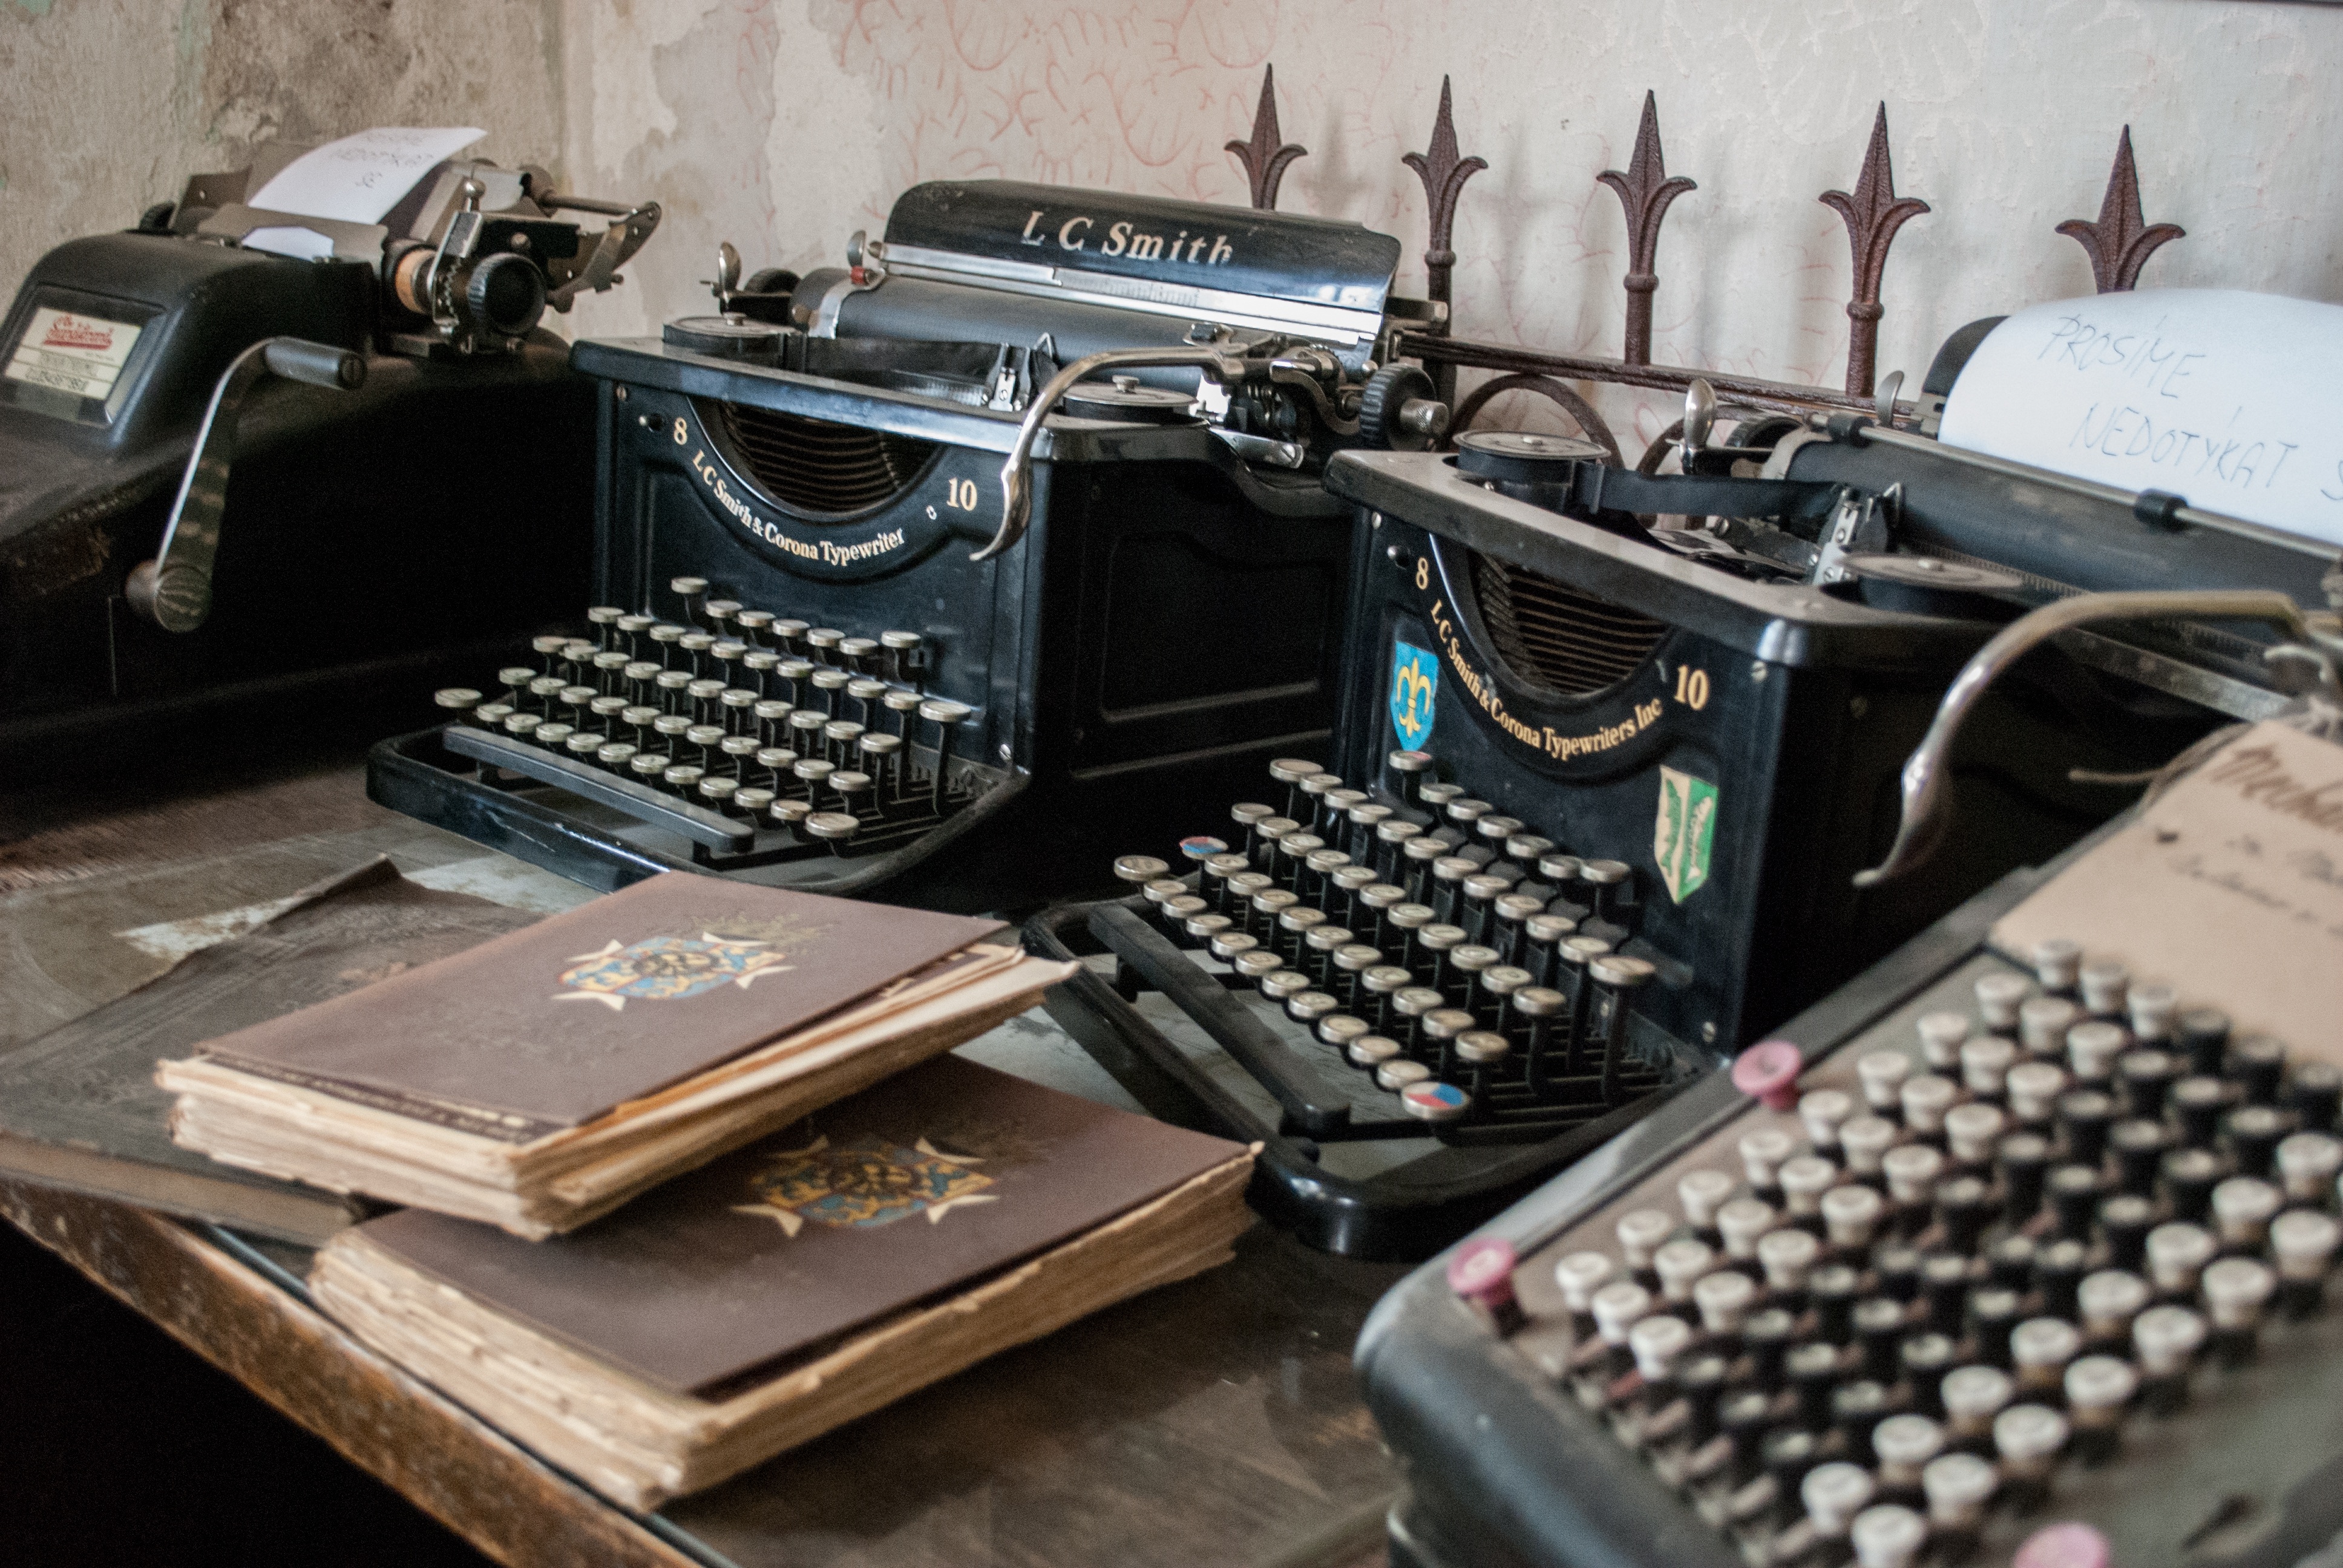
architecture, keyboard, typewriter, castle, keys, history, renaissance, historical, bohemia, czech republic, the office of the, the first republic, exhibits, office equipment